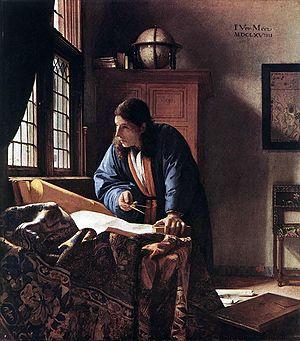
La géographie est une science centrée sur le présent, ayant pour objet la description de la Terre et en particulier l'étude des phénomènes physiques, biologiques et humains qui se produisent sur le globe terrestre, à un certain niveau d'abstraction relative qui s'y prête, pluridisciplinarité comprise voire transdisciplinarité en un certain sens. Le portail de l'information géographique du gouvernement du Québec définit la géographie comme « une science de la connaissance de l’aspect actuel, naturel et humain de la surface terrestre. Elle permet de comprendre l’organisation spatiale de phénomènes qui se manifestent dans notre environnement et façonnent notre monde ».